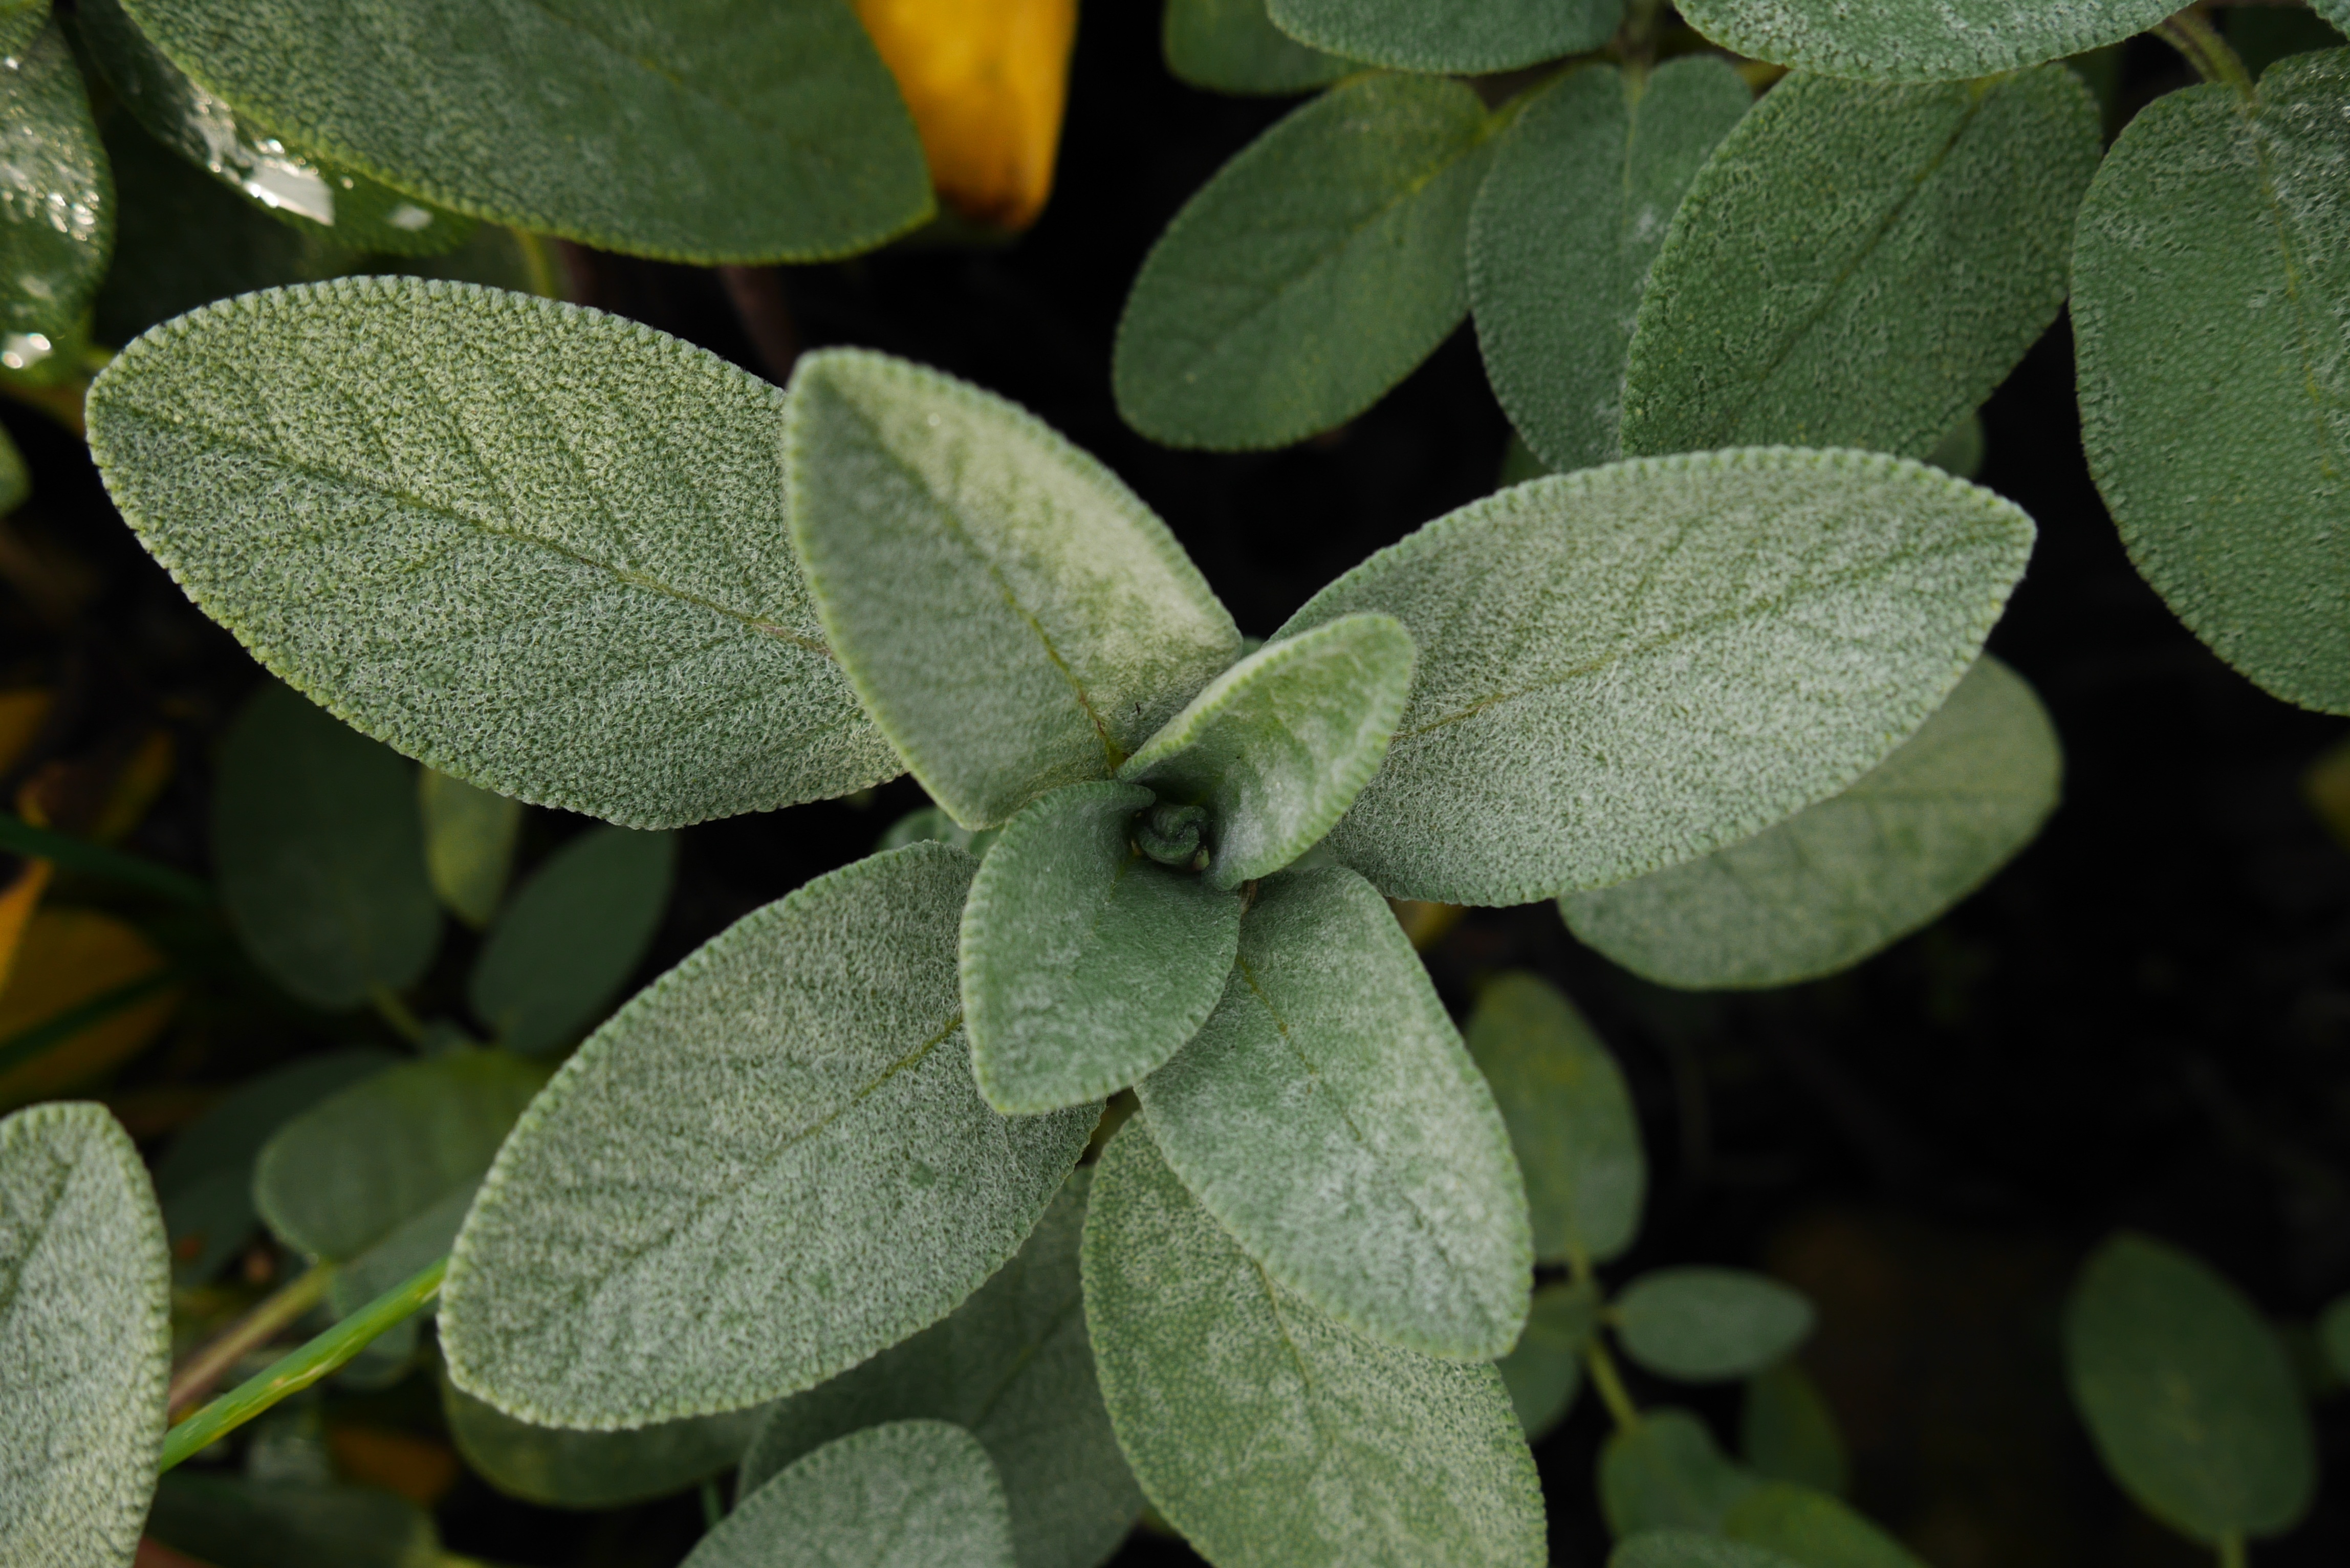
tree, nature, grass, people, plant, sun, sunset, countryside, sunlight, morning, rain, leaf, flower, summer, environment, young, spring, green, herb, produce, natural, evergreen, park, botany, garden, flora, season, outdoors, sunny, sage, gardening, shrub, raindrops, drops, day, jasmine, flowering plant, common sage, annual plant, land plant